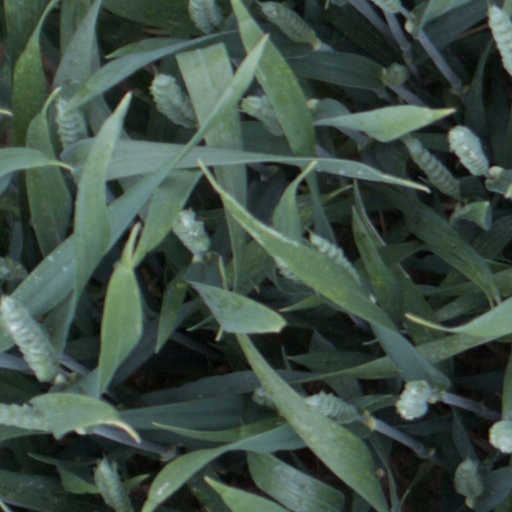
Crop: wheat